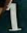
Number: 1